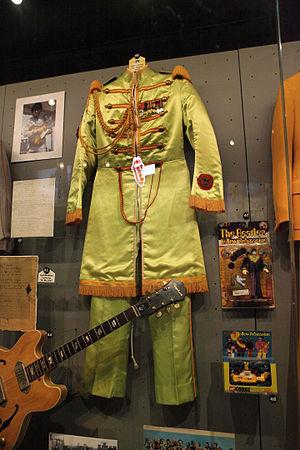
Costume de John Lennon pour Sgt. Pepper exposé au Rock and Roll Hall of Fame à Cleveland, Ohio. Flickr Tags: ohio outfit clothing cleveland clothes johnlennon thebeatles rockandrollhalloffame sgtpepper. Flickr Tags: Rock and Roll Hall of Fame Cleveland Ohio. from Flickr album ""Rock and Roll Hall of Fame"" by Sam Howzit"
Epiphone est le nom d'un fabricant américain d'instruments de musiques, domiciliée actuellement à Nashville, Tennessee, qui est parmi les plus anciens et les plus estimés. Racheté depuis 1957 par Gibson Guitar Corporation, il est devenu sa branche qui fabrique en-dehors des États Unis.
Sgt. Pepper's Lonely Hearts Club Band est le huitième album studio des Beatles, publié le 1ᵉʳ juin 1967 en Grande-Bretagne et le jour suivant aux États-Unis. Enregistré sur une période de 129 jours, cet album est souvent considéré par les critiques comme leur plus grande œuvre et l'un des albums les plus influents de l'histoire de la musique populaire, figurant entre autres à la première place dans la liste des 500 plus grands albums de tous les temps du magazine Rolling Stone.